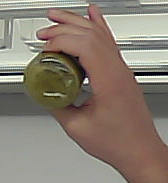
Product: barilla_pesto